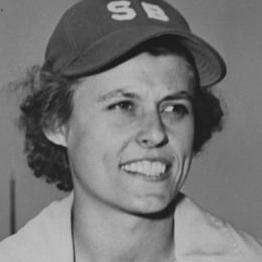
Age: 24